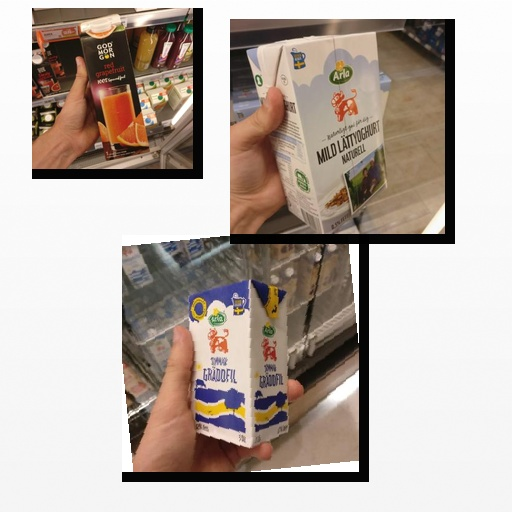
Food items: red_grapefruit_juice, natural_low_fat_yogurt, sour_cream